Royal Rumble (2014)

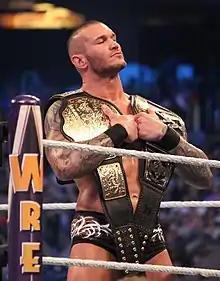
Randy Orton was the defending WWE World Heavyweight Champion heading into Royal Rumble

A highly promoted match featured WWE World Heavyweight Champion Randy Orton defending the title against long-time adversary John Cena. At Survivor Series in November 2013, Orton successfully defended his WWE Championship against Big Show, on the same night the World Heavyweight Champion John Cena defeated Alberto Del Rio to retain his title. After Orton's victory at Survivor Series, Cena came down to the ring with his title, and celebrated with the crowd as The Authority (Triple H, Stephanie McMahon, and Kane) looked on, much to Orton's chagrin. The next month, at the pay-per-view, Orton defeated Cena in a Tables, Ladders, and Chairs match to unify the two titles into the new WWE World Heavyweight Championship. On the December 30 episode of "Raw", Cena was awarded a rematch for the title against Orton at the Royal Rumble, with the match stipulation of a traditional one-on-one singles match, except that it could be won by pinfall or submission only. On the January 13, 2014, episode, Orton suffered an upset loss to Kofi Kingston and took out his frustrations by attacking Cena's father, who was attending the event at ringside.